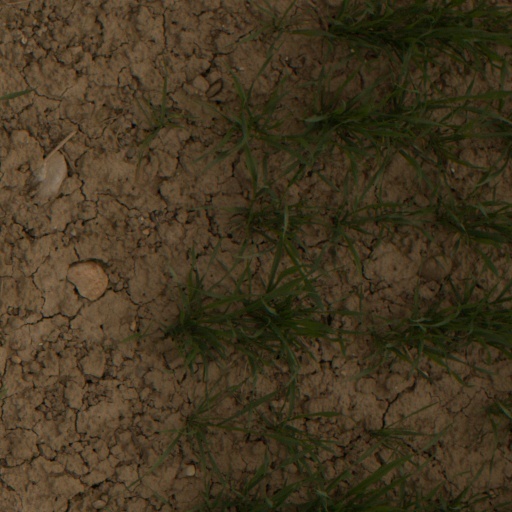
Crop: wheat